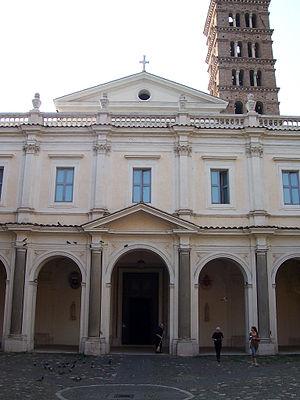
Cet article recense les basiliques de Rome, Italie.